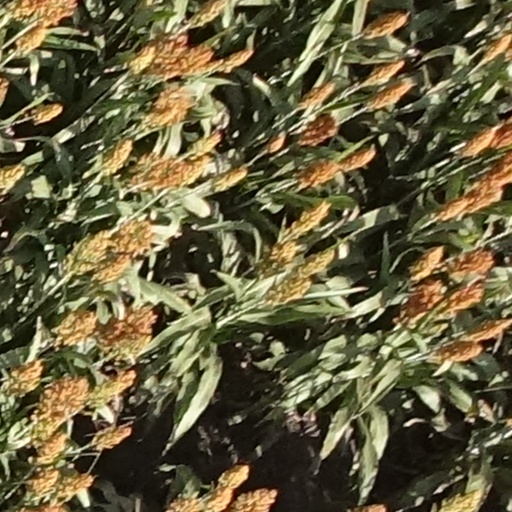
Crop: sorghum